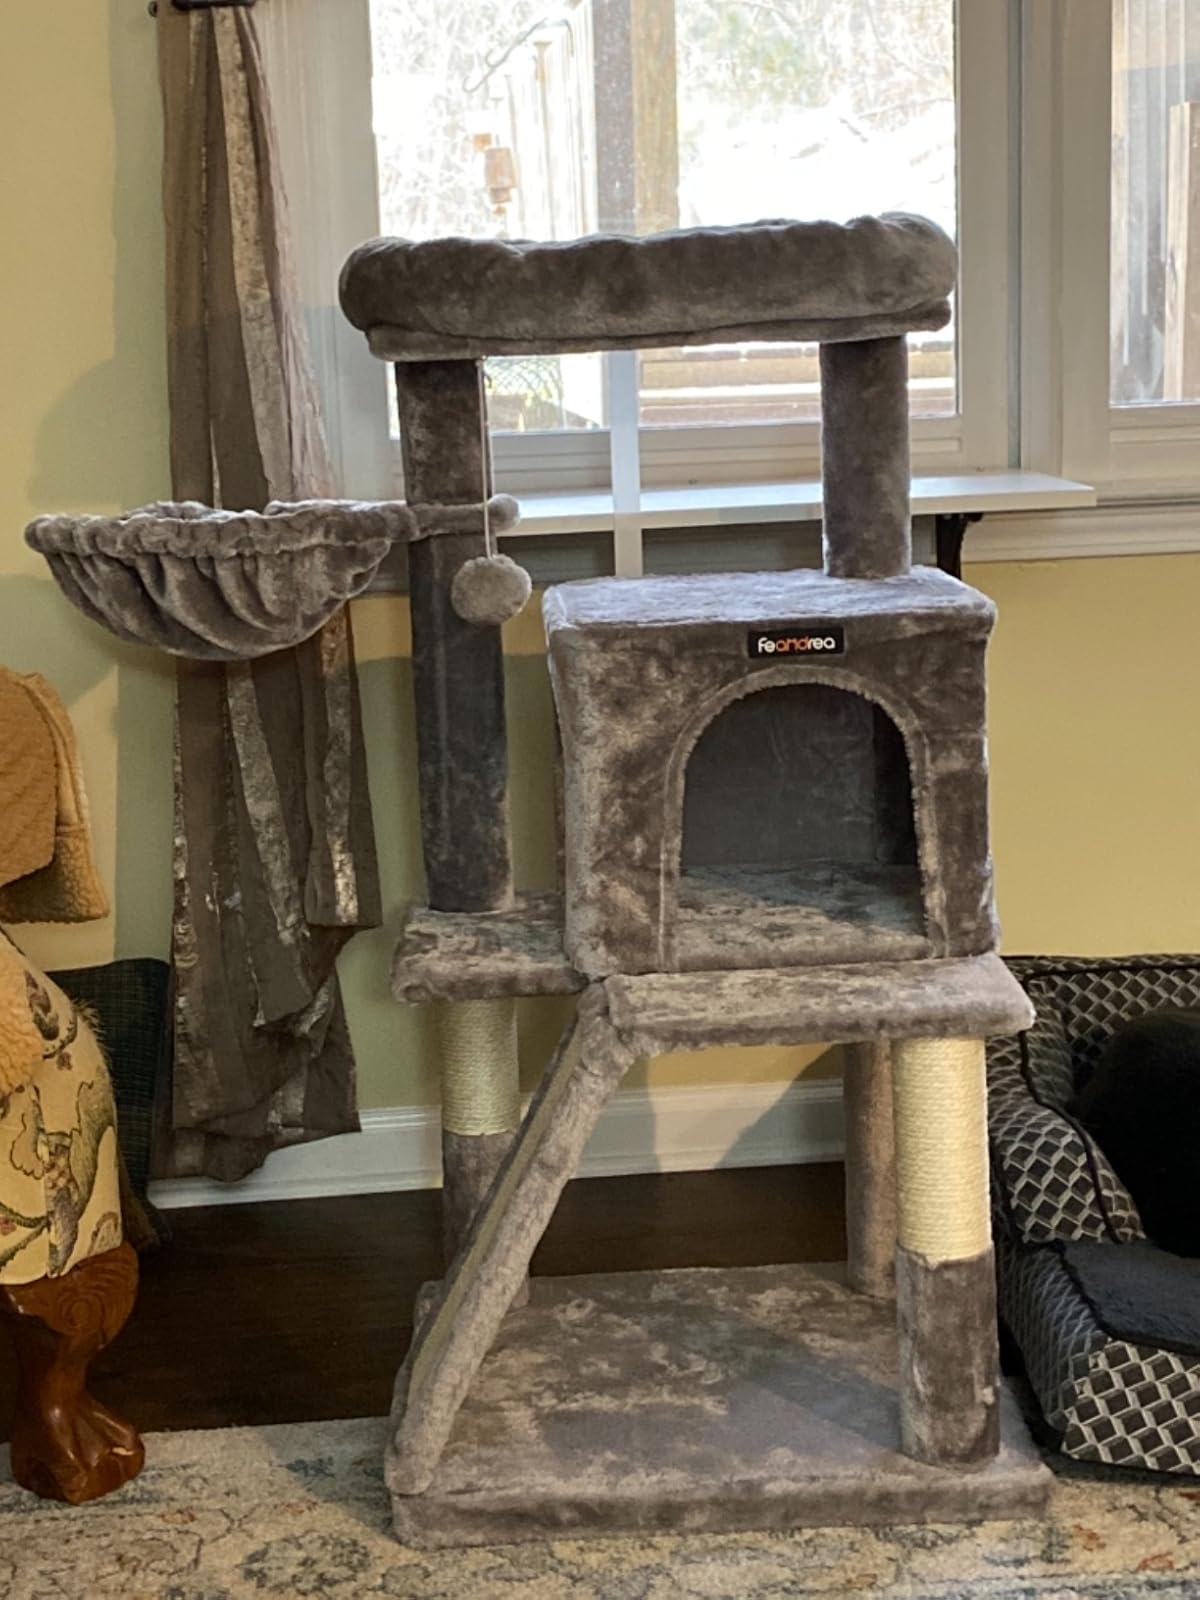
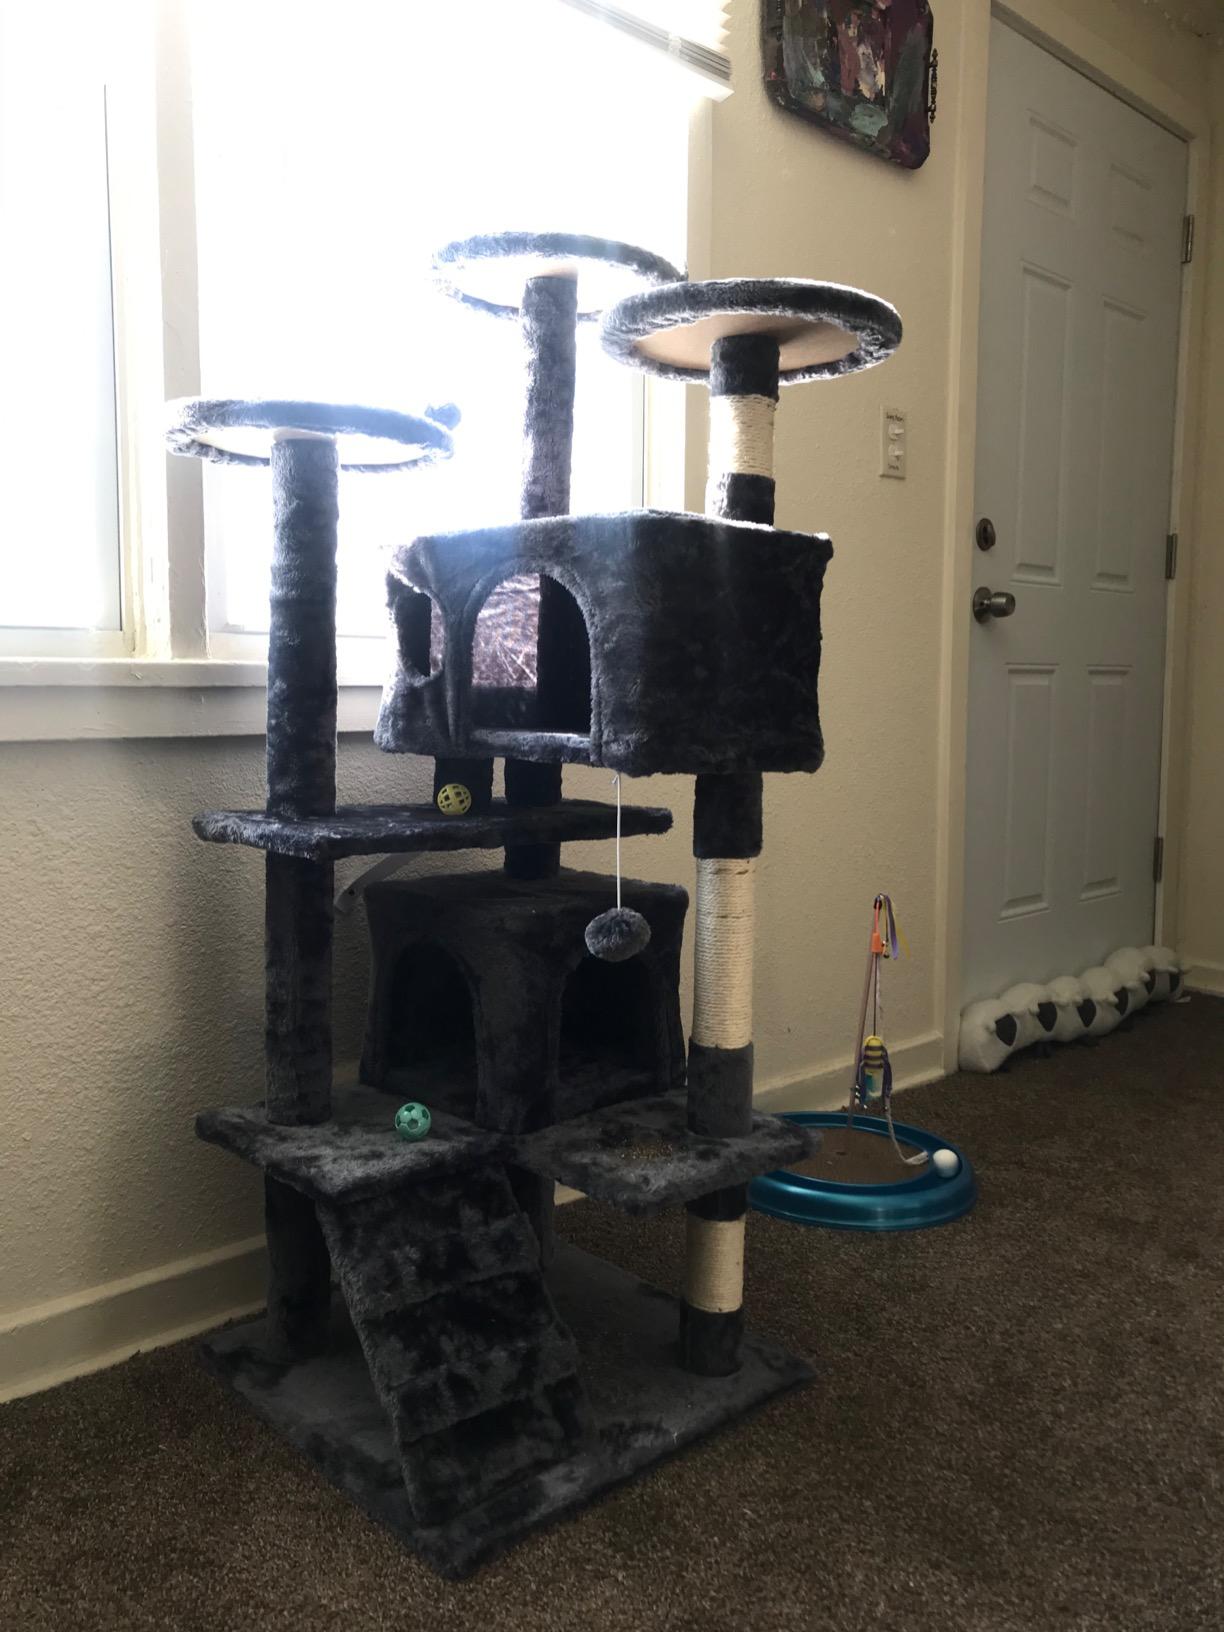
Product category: items_cat tree
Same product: no